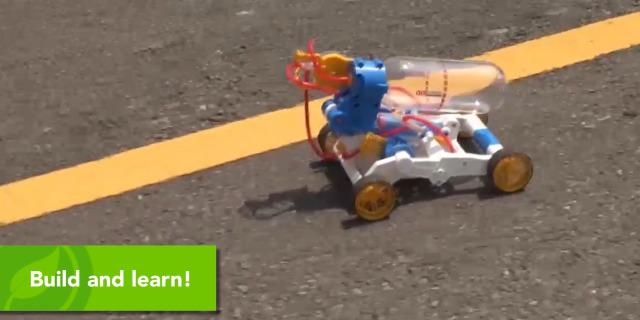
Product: Elenco Teach Tech “Air Screamer”, Compressed Air Powered Racing Vehicle, STEM Building Sets for Kids 10+
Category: Toys & Games | Learning & Education | Science Kits & Toys
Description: Build your own air screamer and race your friends.
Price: $21.96
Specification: ProductDimensions:12.4x7.3x4.3inches|ItemWeight:1.34pounds|ShippingWeight:1.34pounds(Viewshippingratesandpolicies)|ASIN:B07NVGL8T8|Itemmodelnumber:TTG-631|Manufacturerrecommendedage:10yearsandup